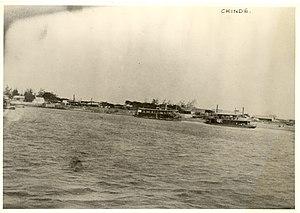
The British Central Africa Company Ltd, plus couramment British Central Africa Company est l'une des quatre plus grandes compagnies européennes qui opérèrent au Nyassaland. La compagnie est instituée en 1902 pour gérer les intérêts d'Eugene Sharrer, un entrepreneur qui s'était installé dans le Protectorat britannique d'Afrique centrale. Eugène Sharrer est le principal actionnaire de la compagnie à sa création. Les activités d'origine concernent le transport et le commerce, mais ces activités sont cédées en 1930. Durant la majeure partie de la période coloniale, ses vastes domaines agricoles produisent du coton, du tabac et du thé. La BCAC acquiert la réputation, dans ses relations avec ses « locataires », d'être un propriétaire foncier brutal et exploiteur. En 1962, un peu avant l'indépendance, l'entreprise vend la majeure partie des terres inexploitées qu'elle possède au gouvernement du Nyassaland, tout en conservant quelques plantations et deux usines de thé. Son nom devient The Central Africa Company Ltd et elle est achetée par le groupe Lonrho en 1964.
Eugene Charles Albert Sharrer est un sujet britannique par naturalisation, d'ascendance allemande, entrepreneur de premier plan dans ce qui est de nos jours le Malawi pendant quinze ans entre son arrivée en 1888 et son départ. Il met en place des opérations commerciales, notamment le commerce de gros et de détail, devient propriétaire d'immenses surfaces de terres, crée des plantations de coton et de café et opère une flotte de bateaux à vapeur sur le Zambèze et la rivière Shire. Il est une figure importante du groupe de pression représentant les intérêts des planteurs européens auprès des autorités coloniales, il est à la base du développement du premier chemin de fer dans le protectorat britannique d'Afrique centrale dont la construction commence en 1903. En 1902, Eugene Sharrer rassemble tous ses intérêts commerciaux dans une entreprise, la British Central Africa Company, dont il est le principal actionnaire. Peu de temps après, il quitte définitivement l'Afrique pour s'installer à Londres, mais ses principaux intérêts financiers restent dans le protectorat.